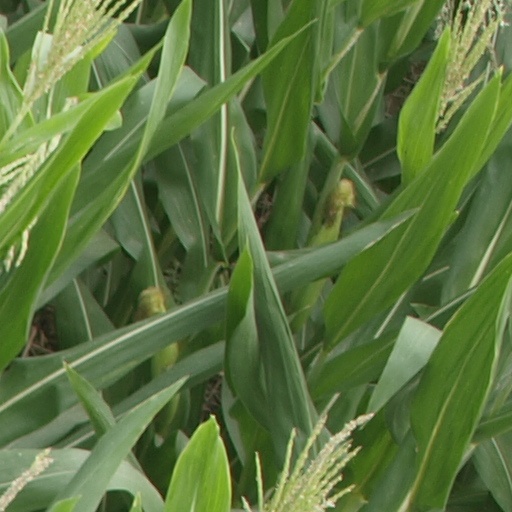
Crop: maize; corn